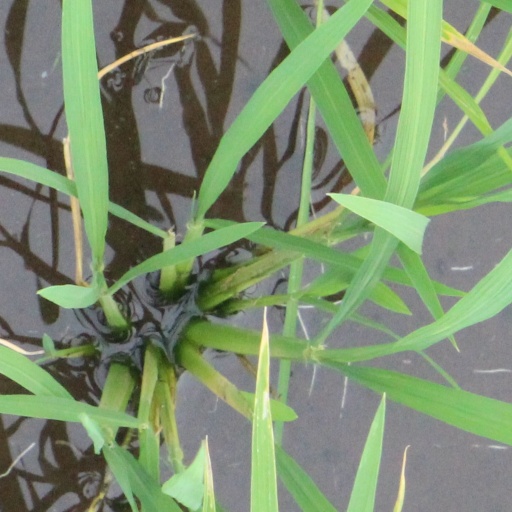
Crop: rice